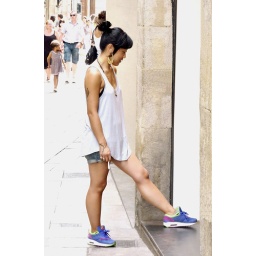
An Asian sales girl of a shoe store takes a break to smoke outside in Barcelona's old quarter